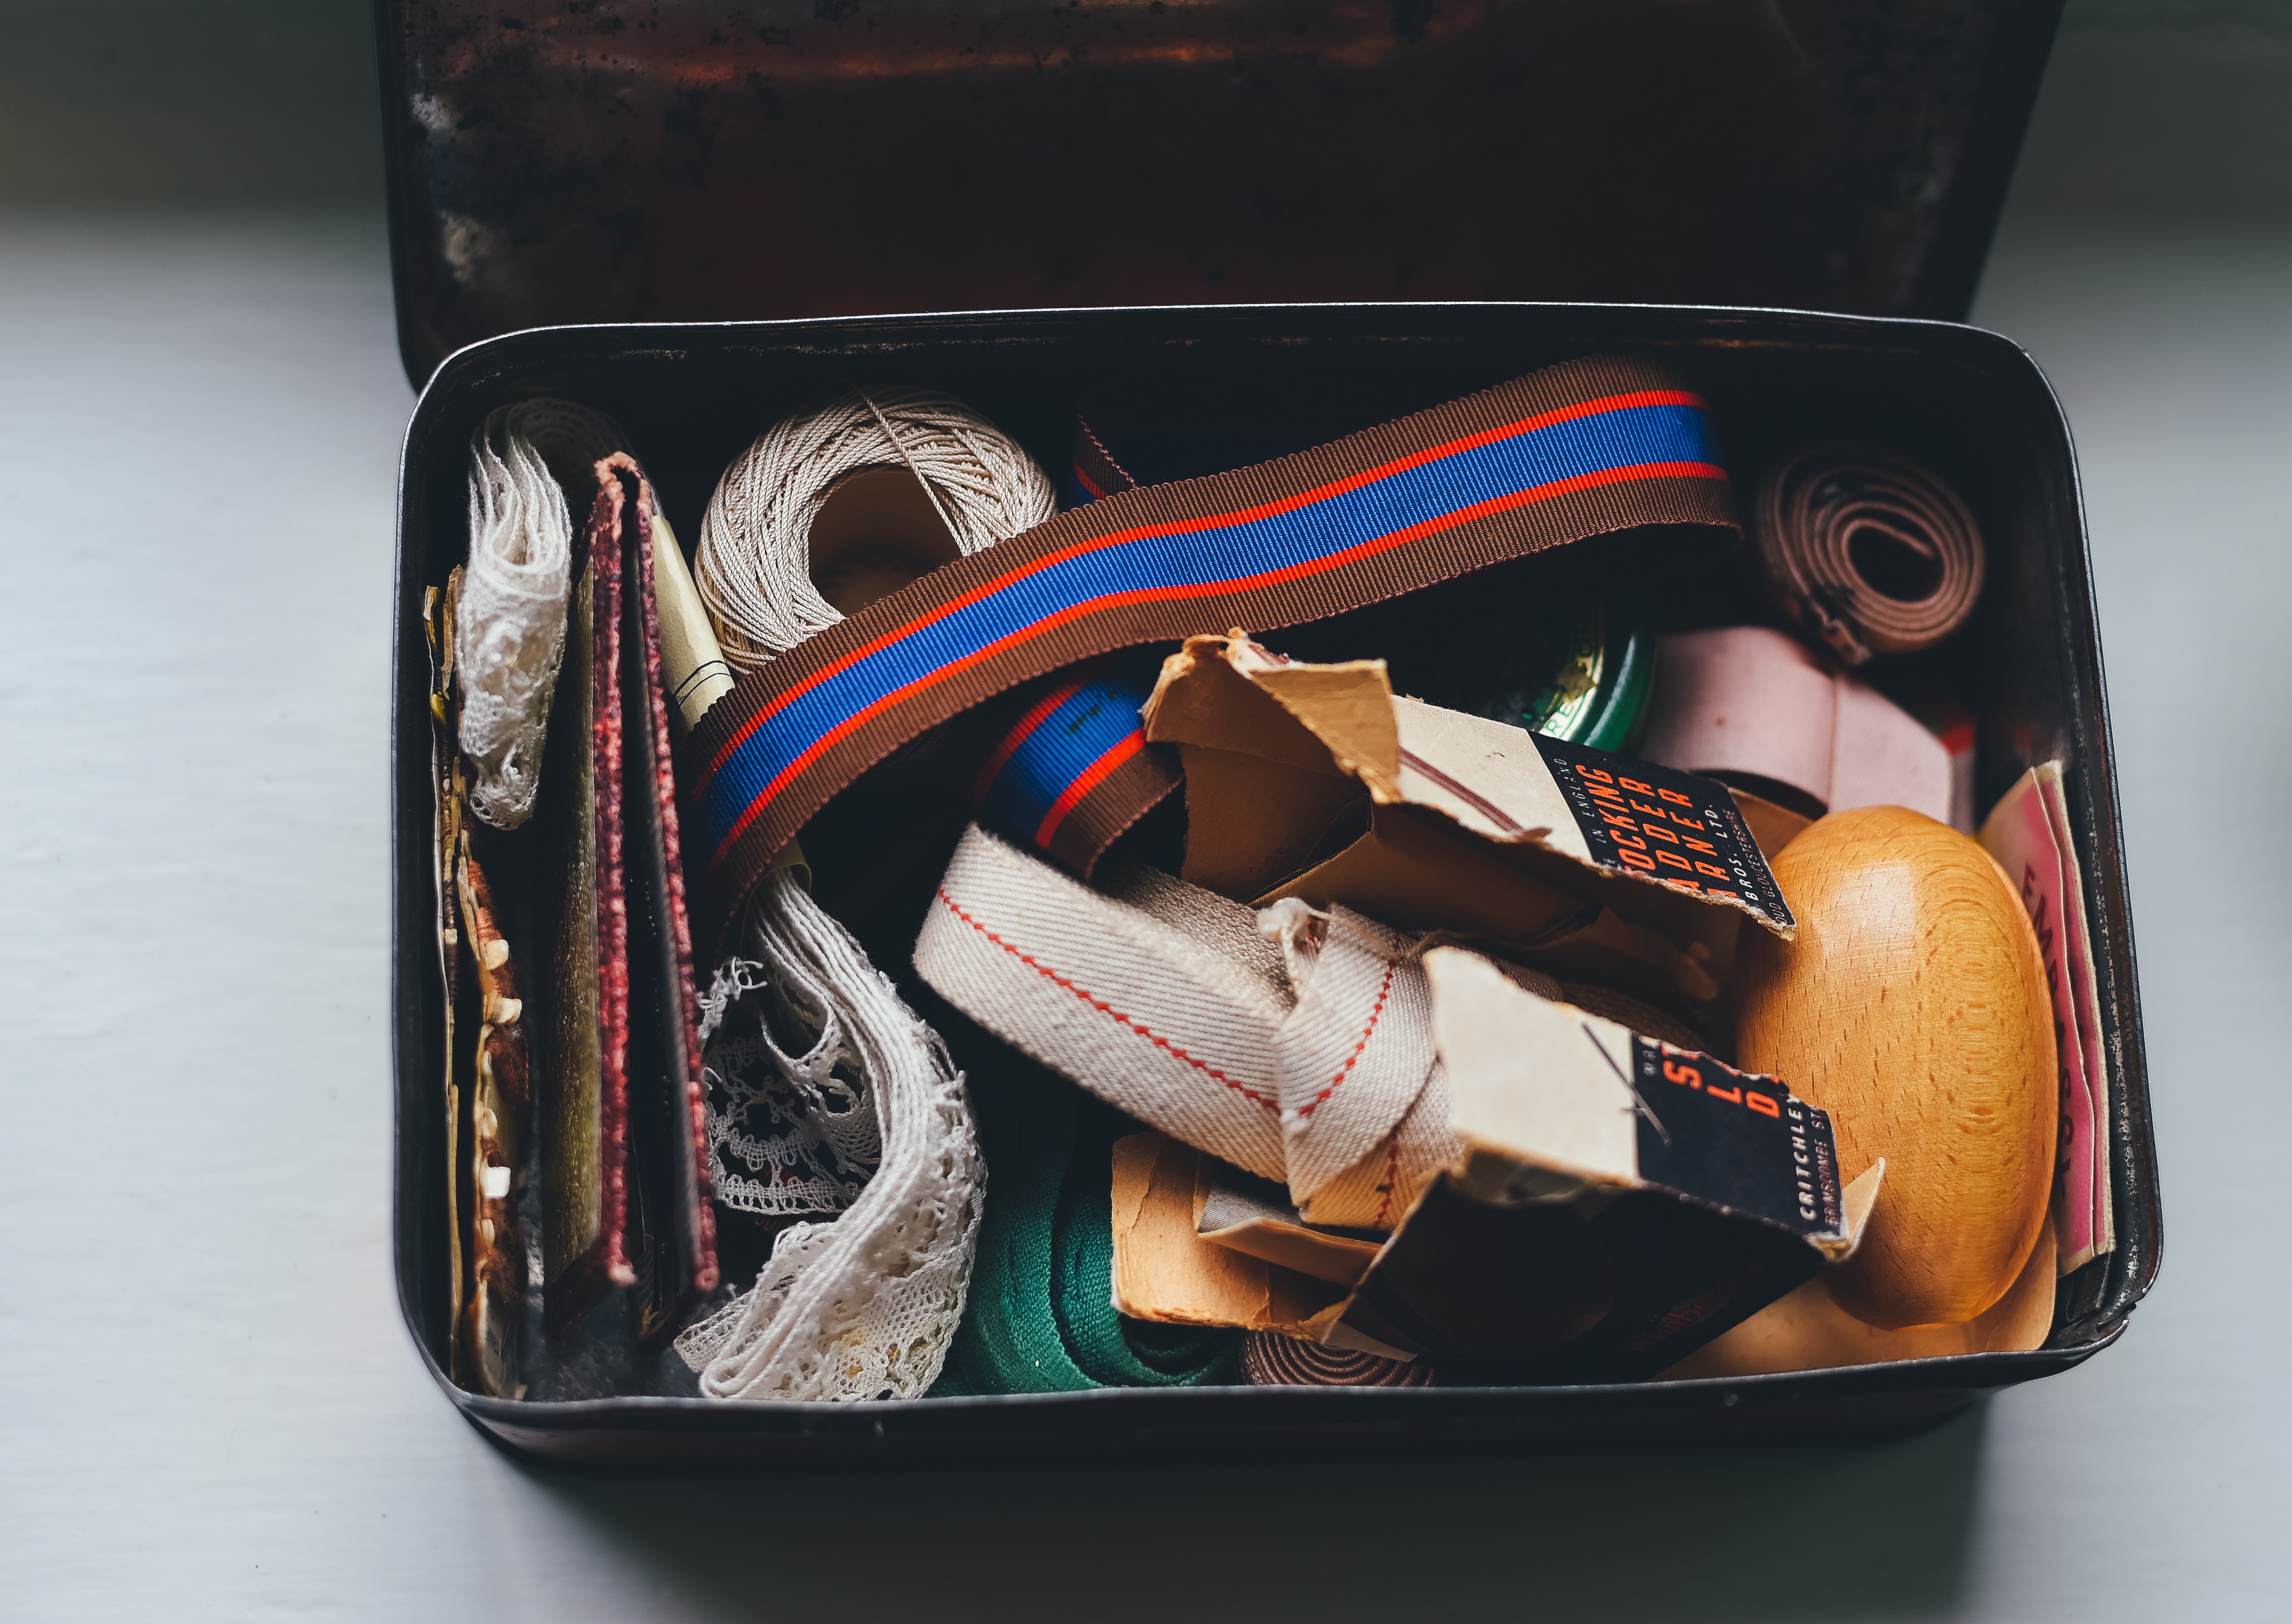
hand, leather, string, old, craft, handbag, sewing, wallet, belt, glasses, supply, fashion accessory, coin purse